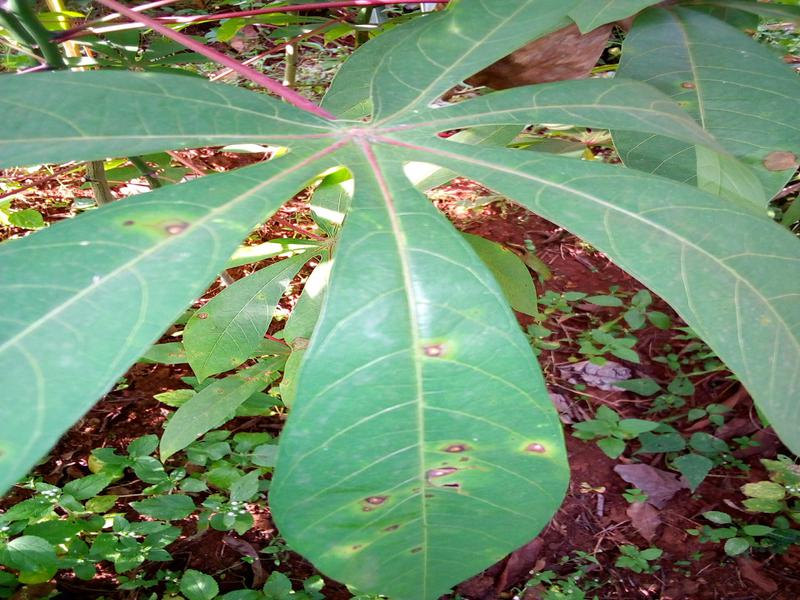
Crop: cassava
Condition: bacterial_blight